PAOK FC

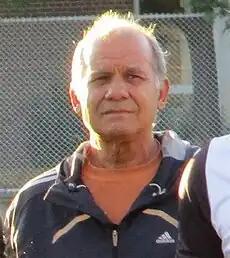
Filotas Pellios, defender and member of the 1975–76 champions team

In the 1975–76 PAOK FC season, with Gyula Lóránt at the helm, the team had two daily practices instead of one and physical condition of the players improved significantly. On 4 January 1976, PAOK won 4–0 away at Olympiacos (their biggest home defeat in their history). On 11 April, PAOK defeated Panionios 4–0 and topped the table for first time that season, level on points with AEK who lost 0–1 to Panathinaikos. On matchday 25, AEK were defeated 1–0 by Aris in Thessaloniki and PAOK, with a 3–0 away win over Panachaiki, were alone at the top of the league table. The league title would be decided in two consecutive high-profile encounters at Toumba Stadium. PAOK prevailed 3–1 over Olympiacos and 1–0 over AEK with Neto Guerino scoring the winner in the 89th minute, giving the Double-Headed Eagle of the North a four-point lead (point system 2–1–0). The league title was clinched on the following matchday, when AEK were held to a goalless draw at Panserraikos and PAOK defeated 3–1 Iraklis at Kaftanzoglio Stadium.